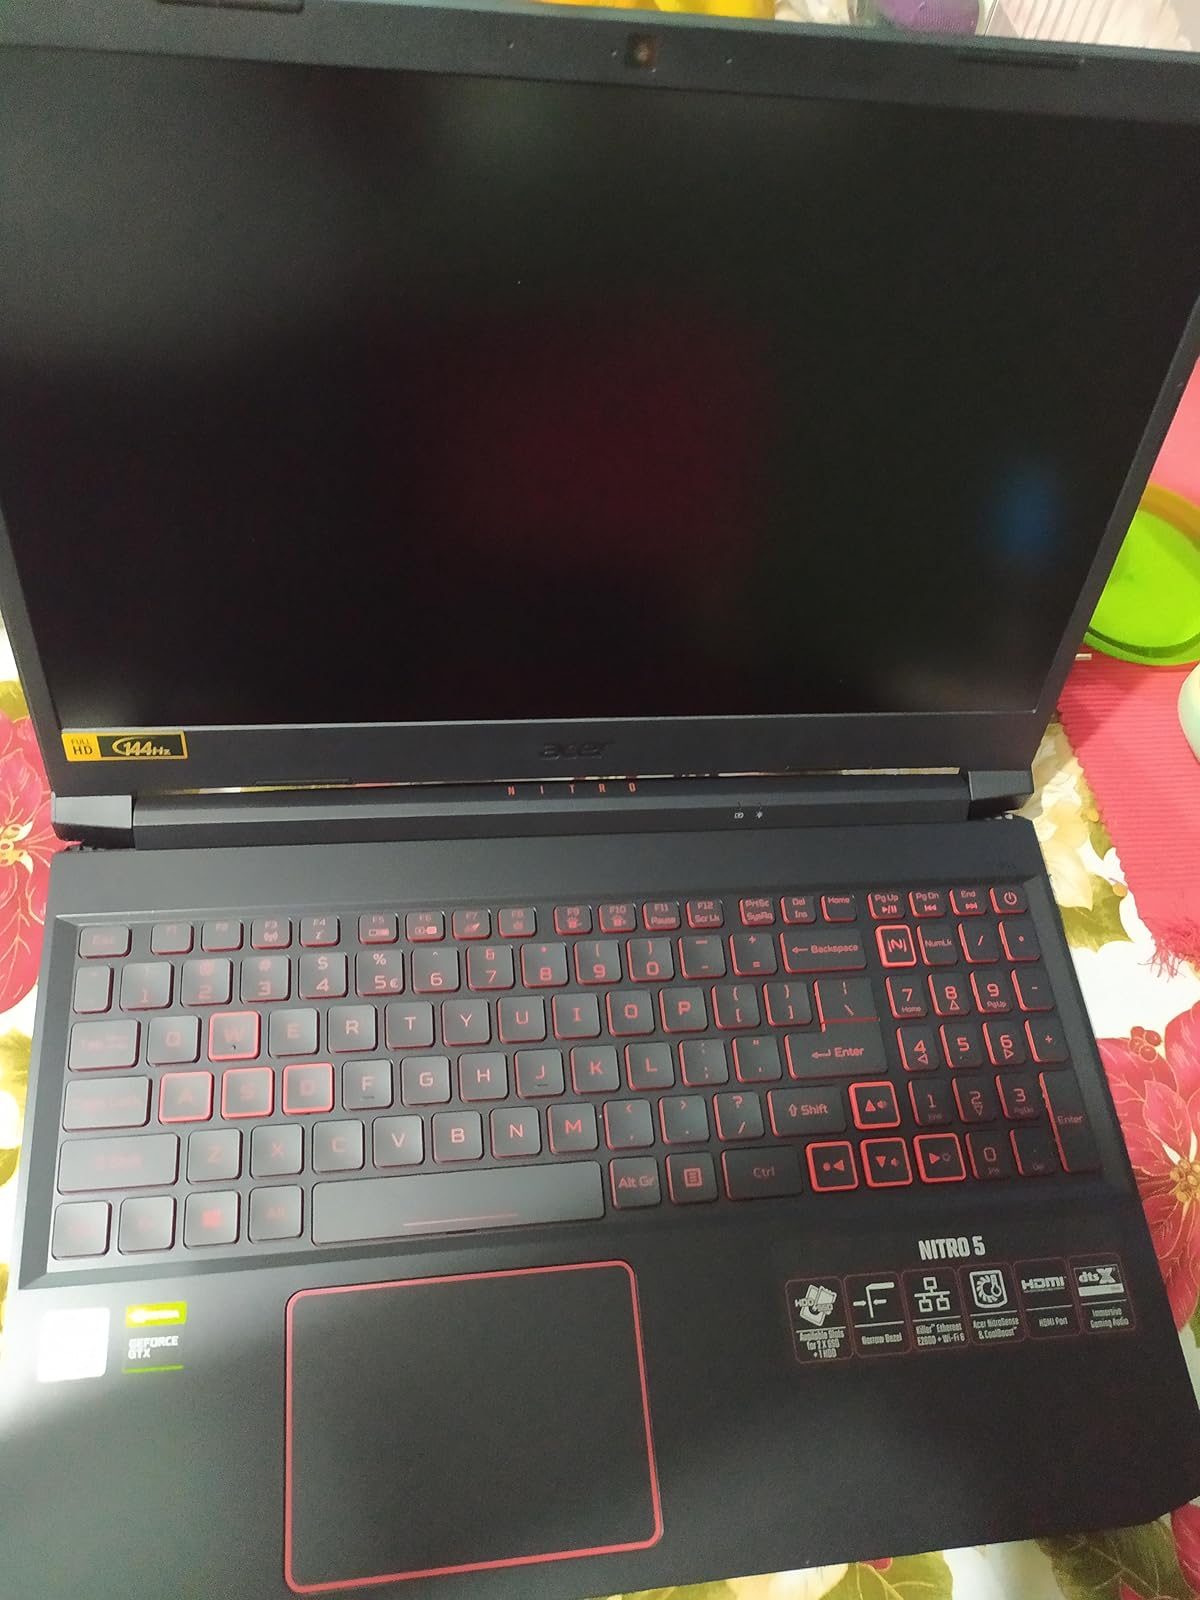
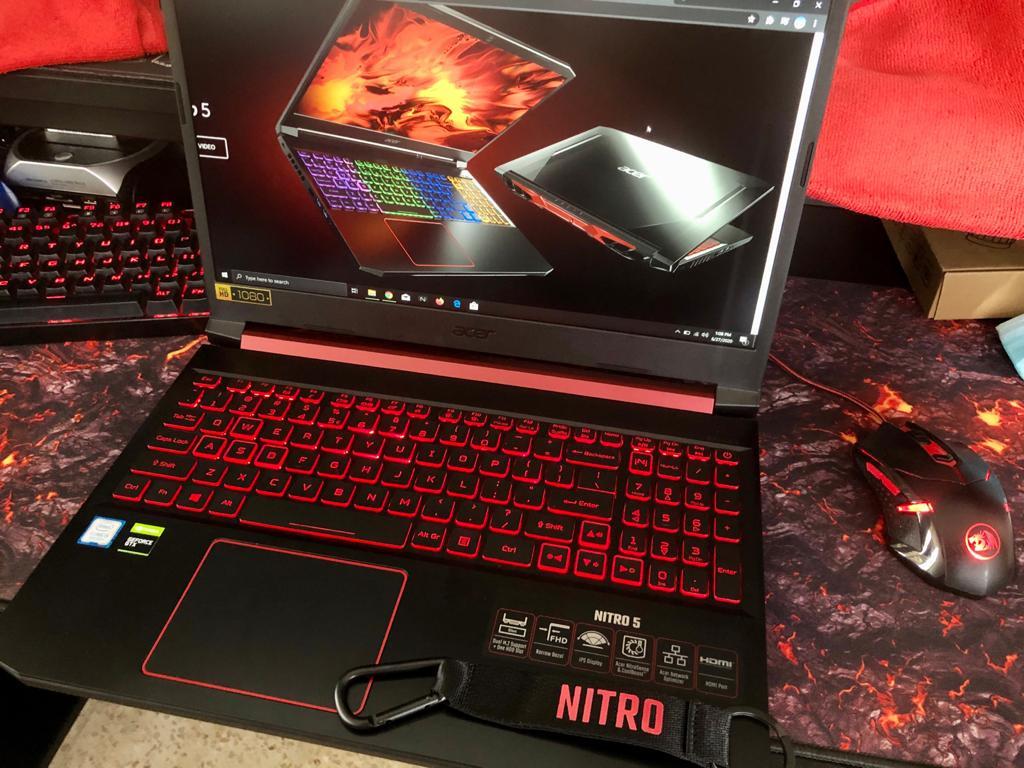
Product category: laptop
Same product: no